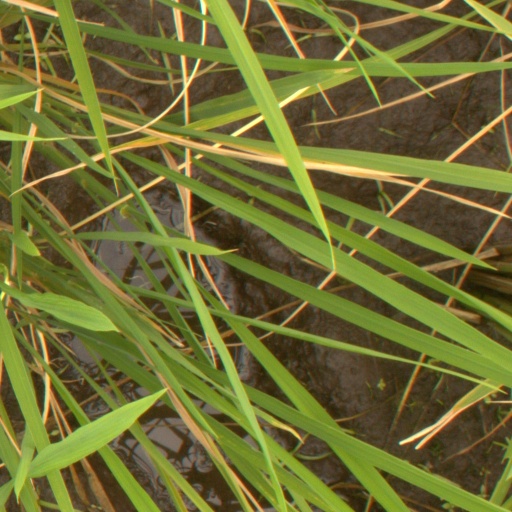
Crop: rice